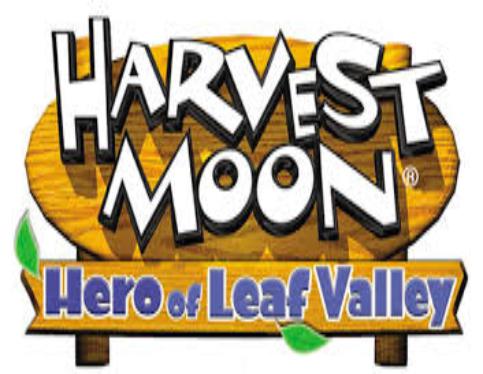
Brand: Harvest Moon
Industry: Leisure